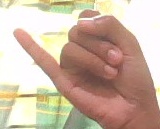
ASL sign: J